Putterij

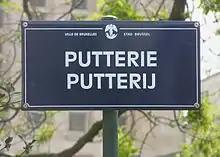
Street sign of the /

The ' (French) or ' (Dutch) is a former quarter of central Brussels, Belgium. The district was centred around Saint Mary Magdalene's Church, between the /, the / and the current /. It was largely destroyed starting in the 1920s with the works of the North–South connection, a major railway link through central Brussels, to develop the area for Brussels-Central railway station and other modern office buildings. Many historic structures were lost in the demolition process.